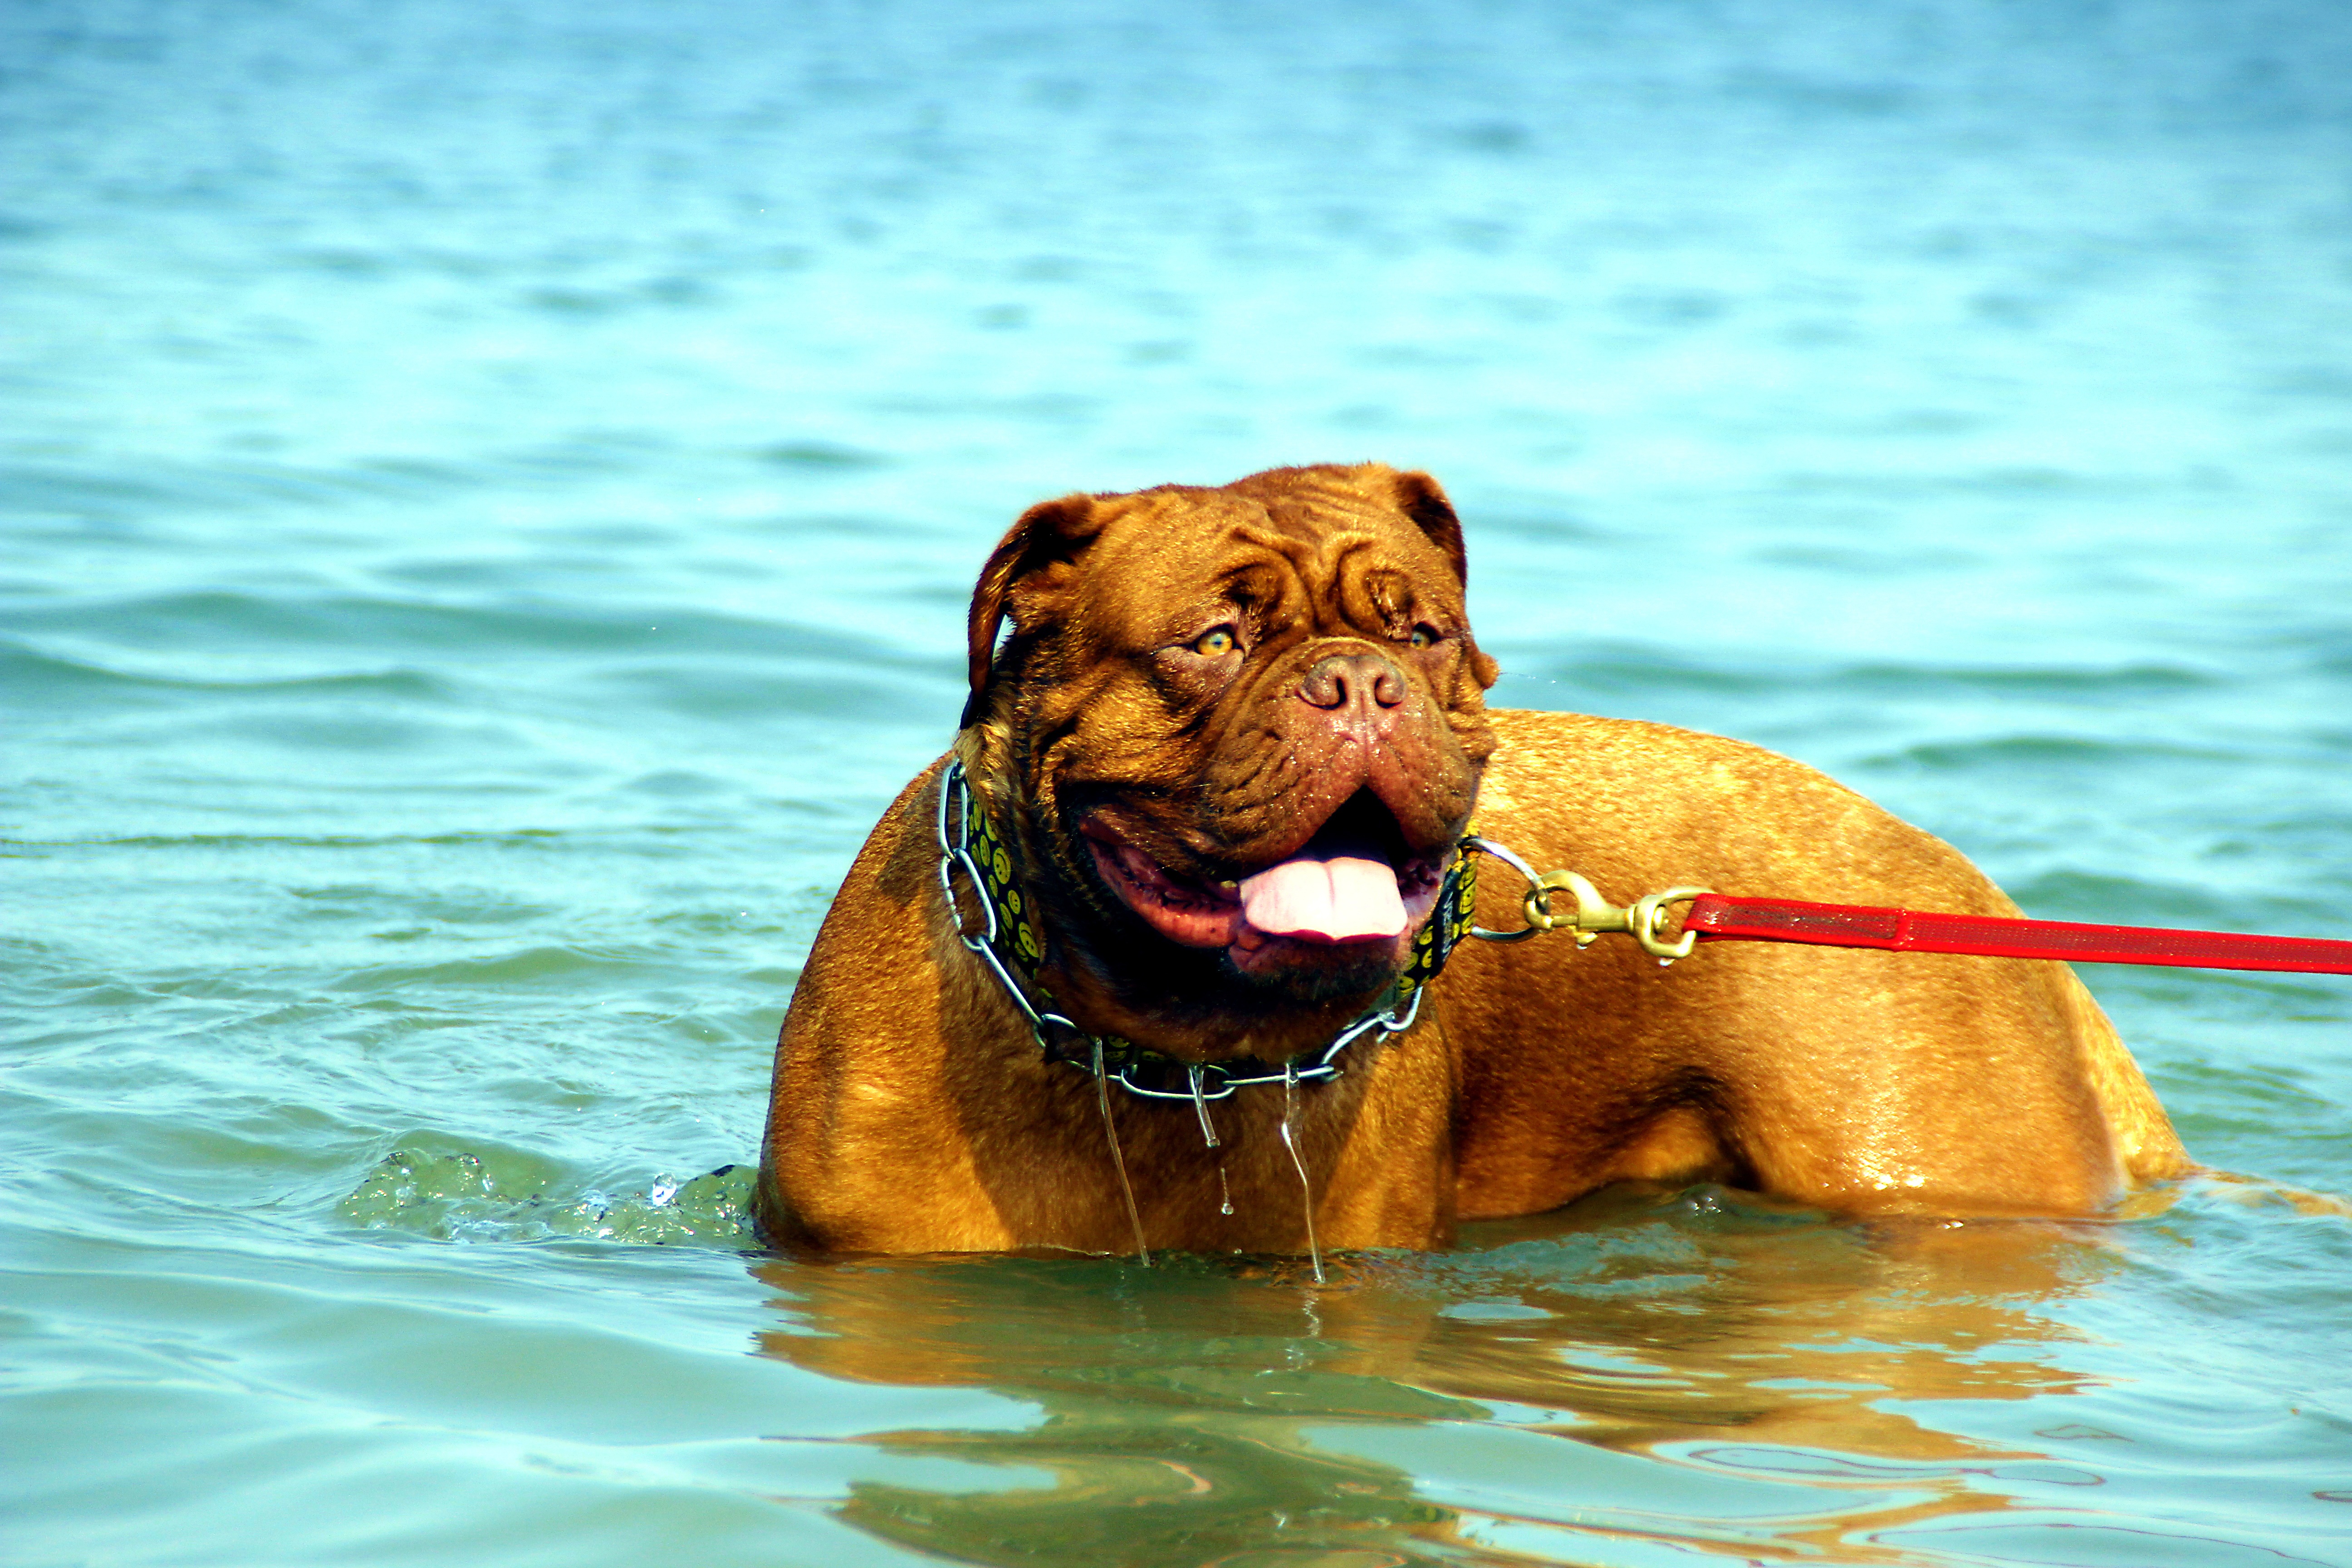
sea, water, nature, play, lake, wet, puppy, dog, animal, cute, river, summer, swim, pet, young, mammal, playful, de, fun, french, happy, vertebrate, bordeaux, bathing, muddy, mastiff, dogue, zertovne, dogue de bordeaux, my friend, dog like mammal, the activities of the